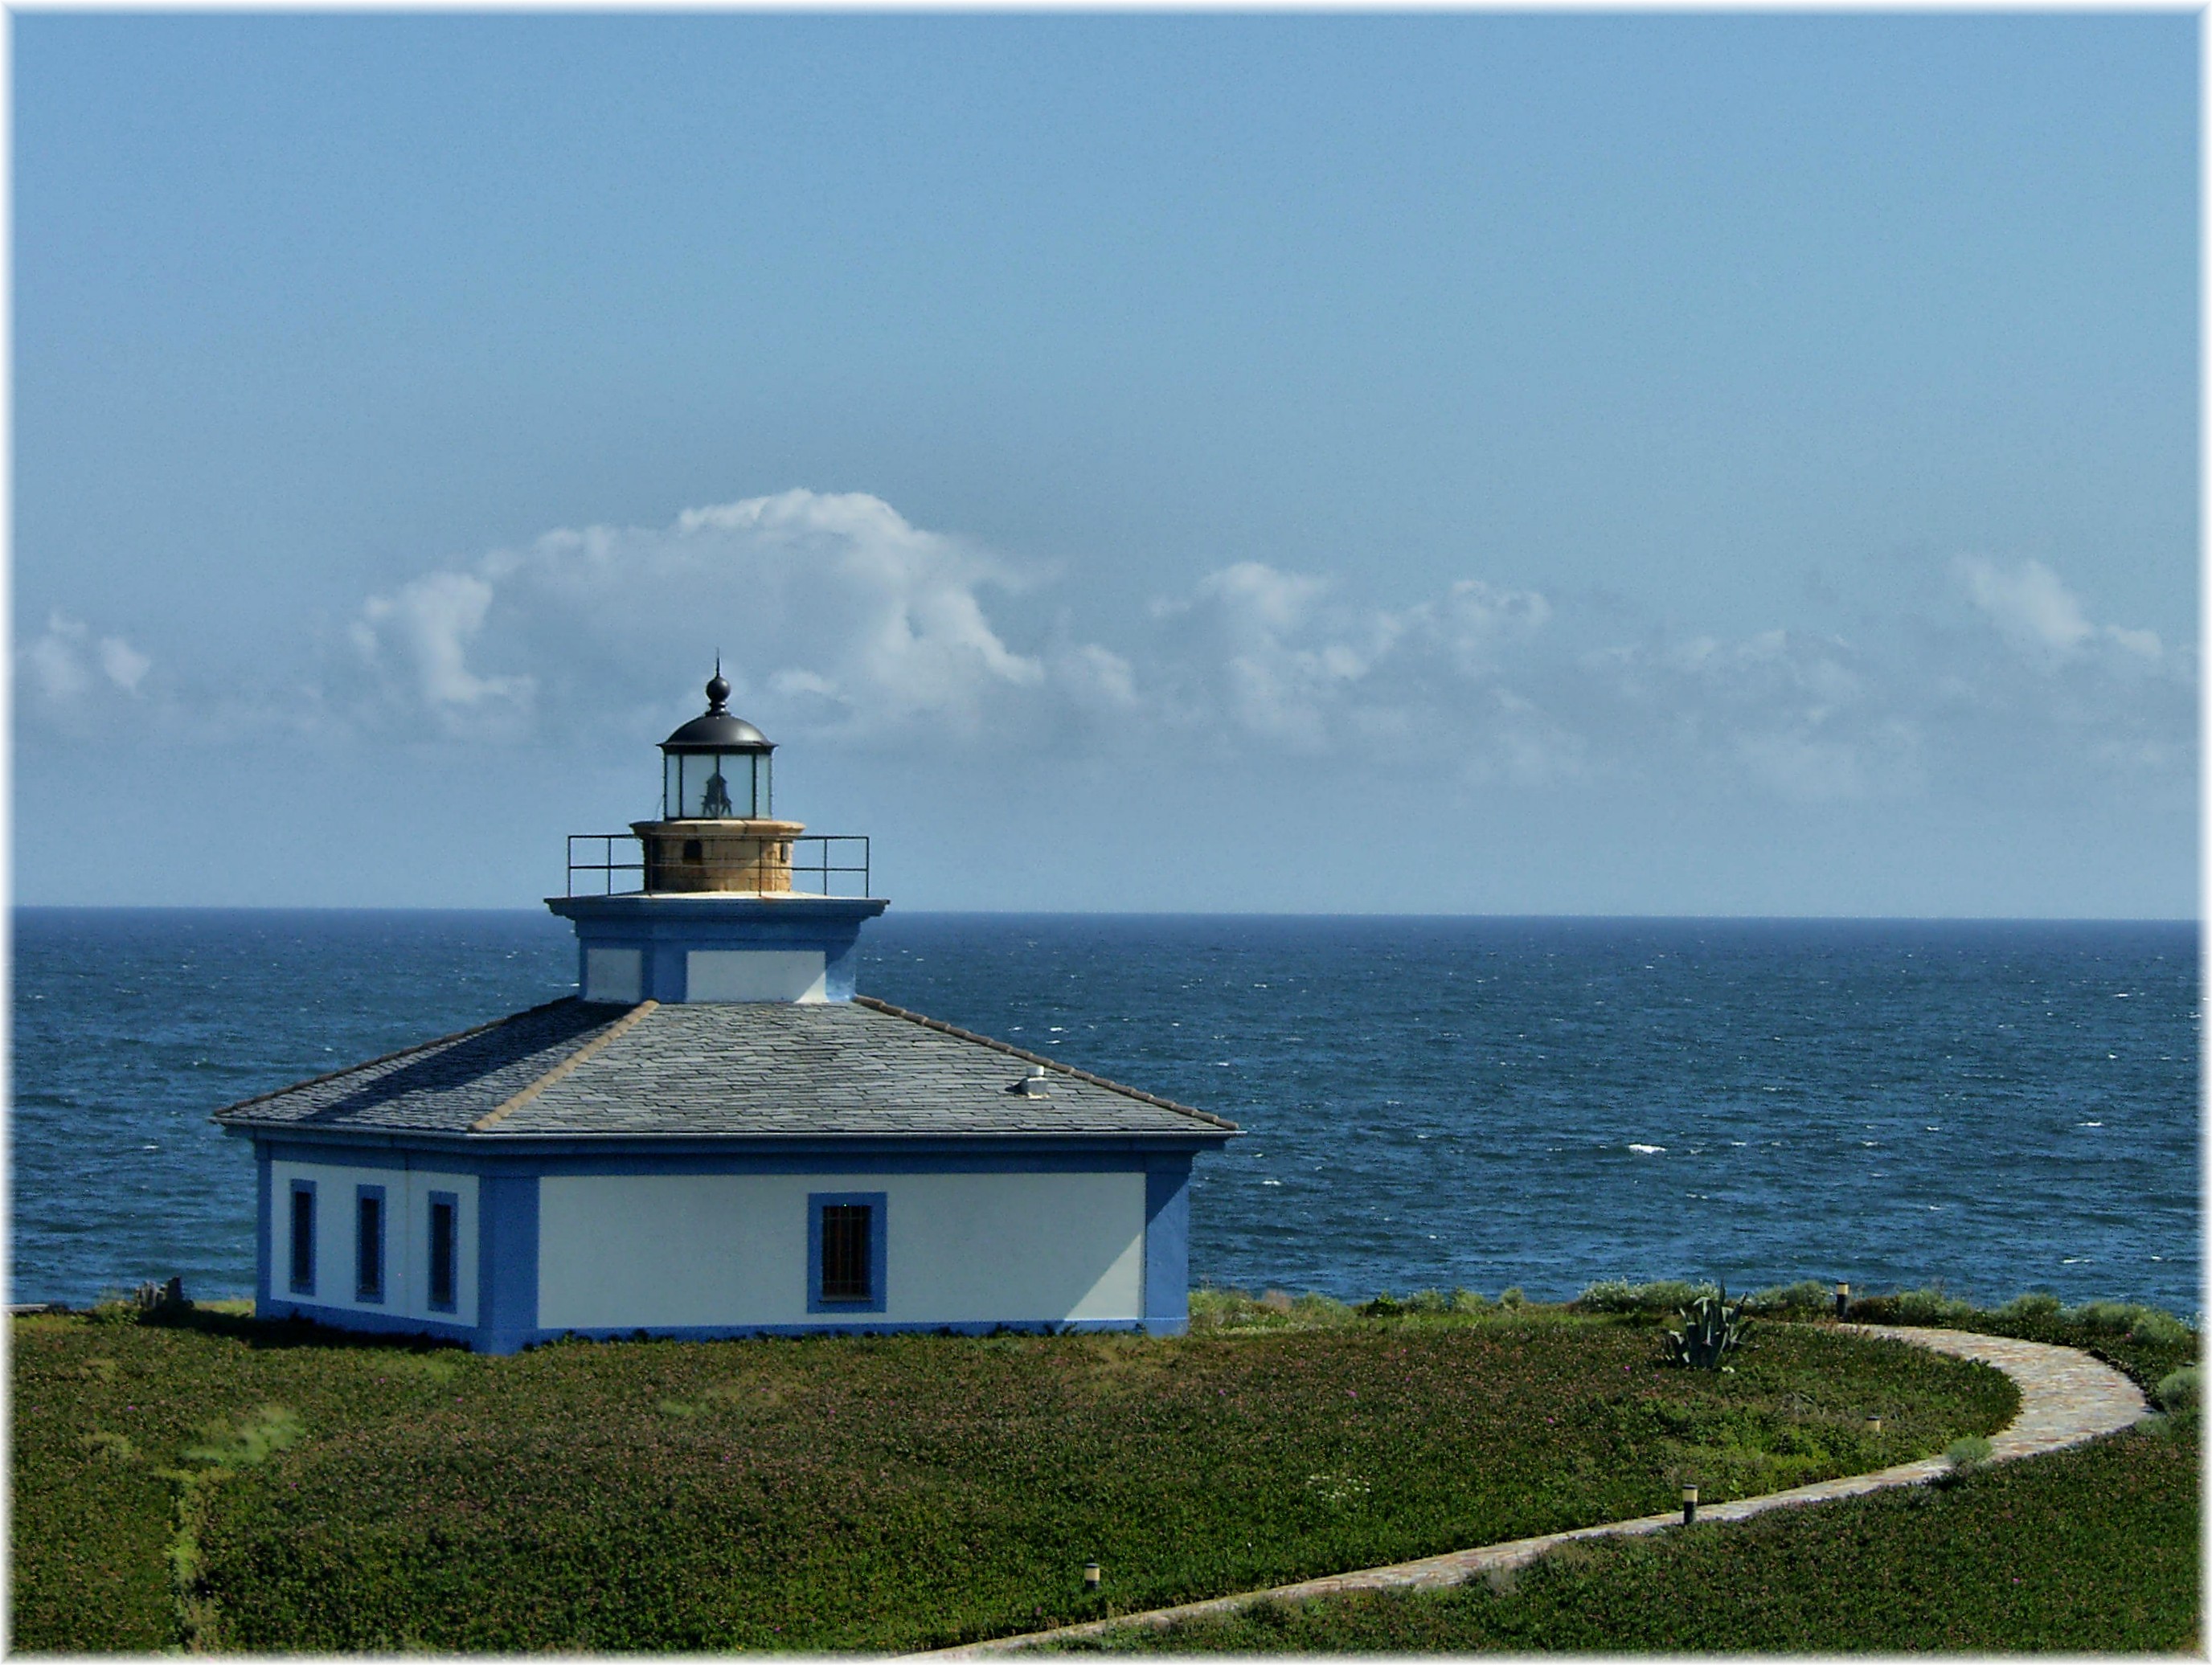
sea, coast, ocean, lighthouse, europe, tower, bay, marina, spain, europa, mar, agua, galicia, espana, cape, galiza, auga, cantabrico, provincialugo, faros, lucense, robadeo